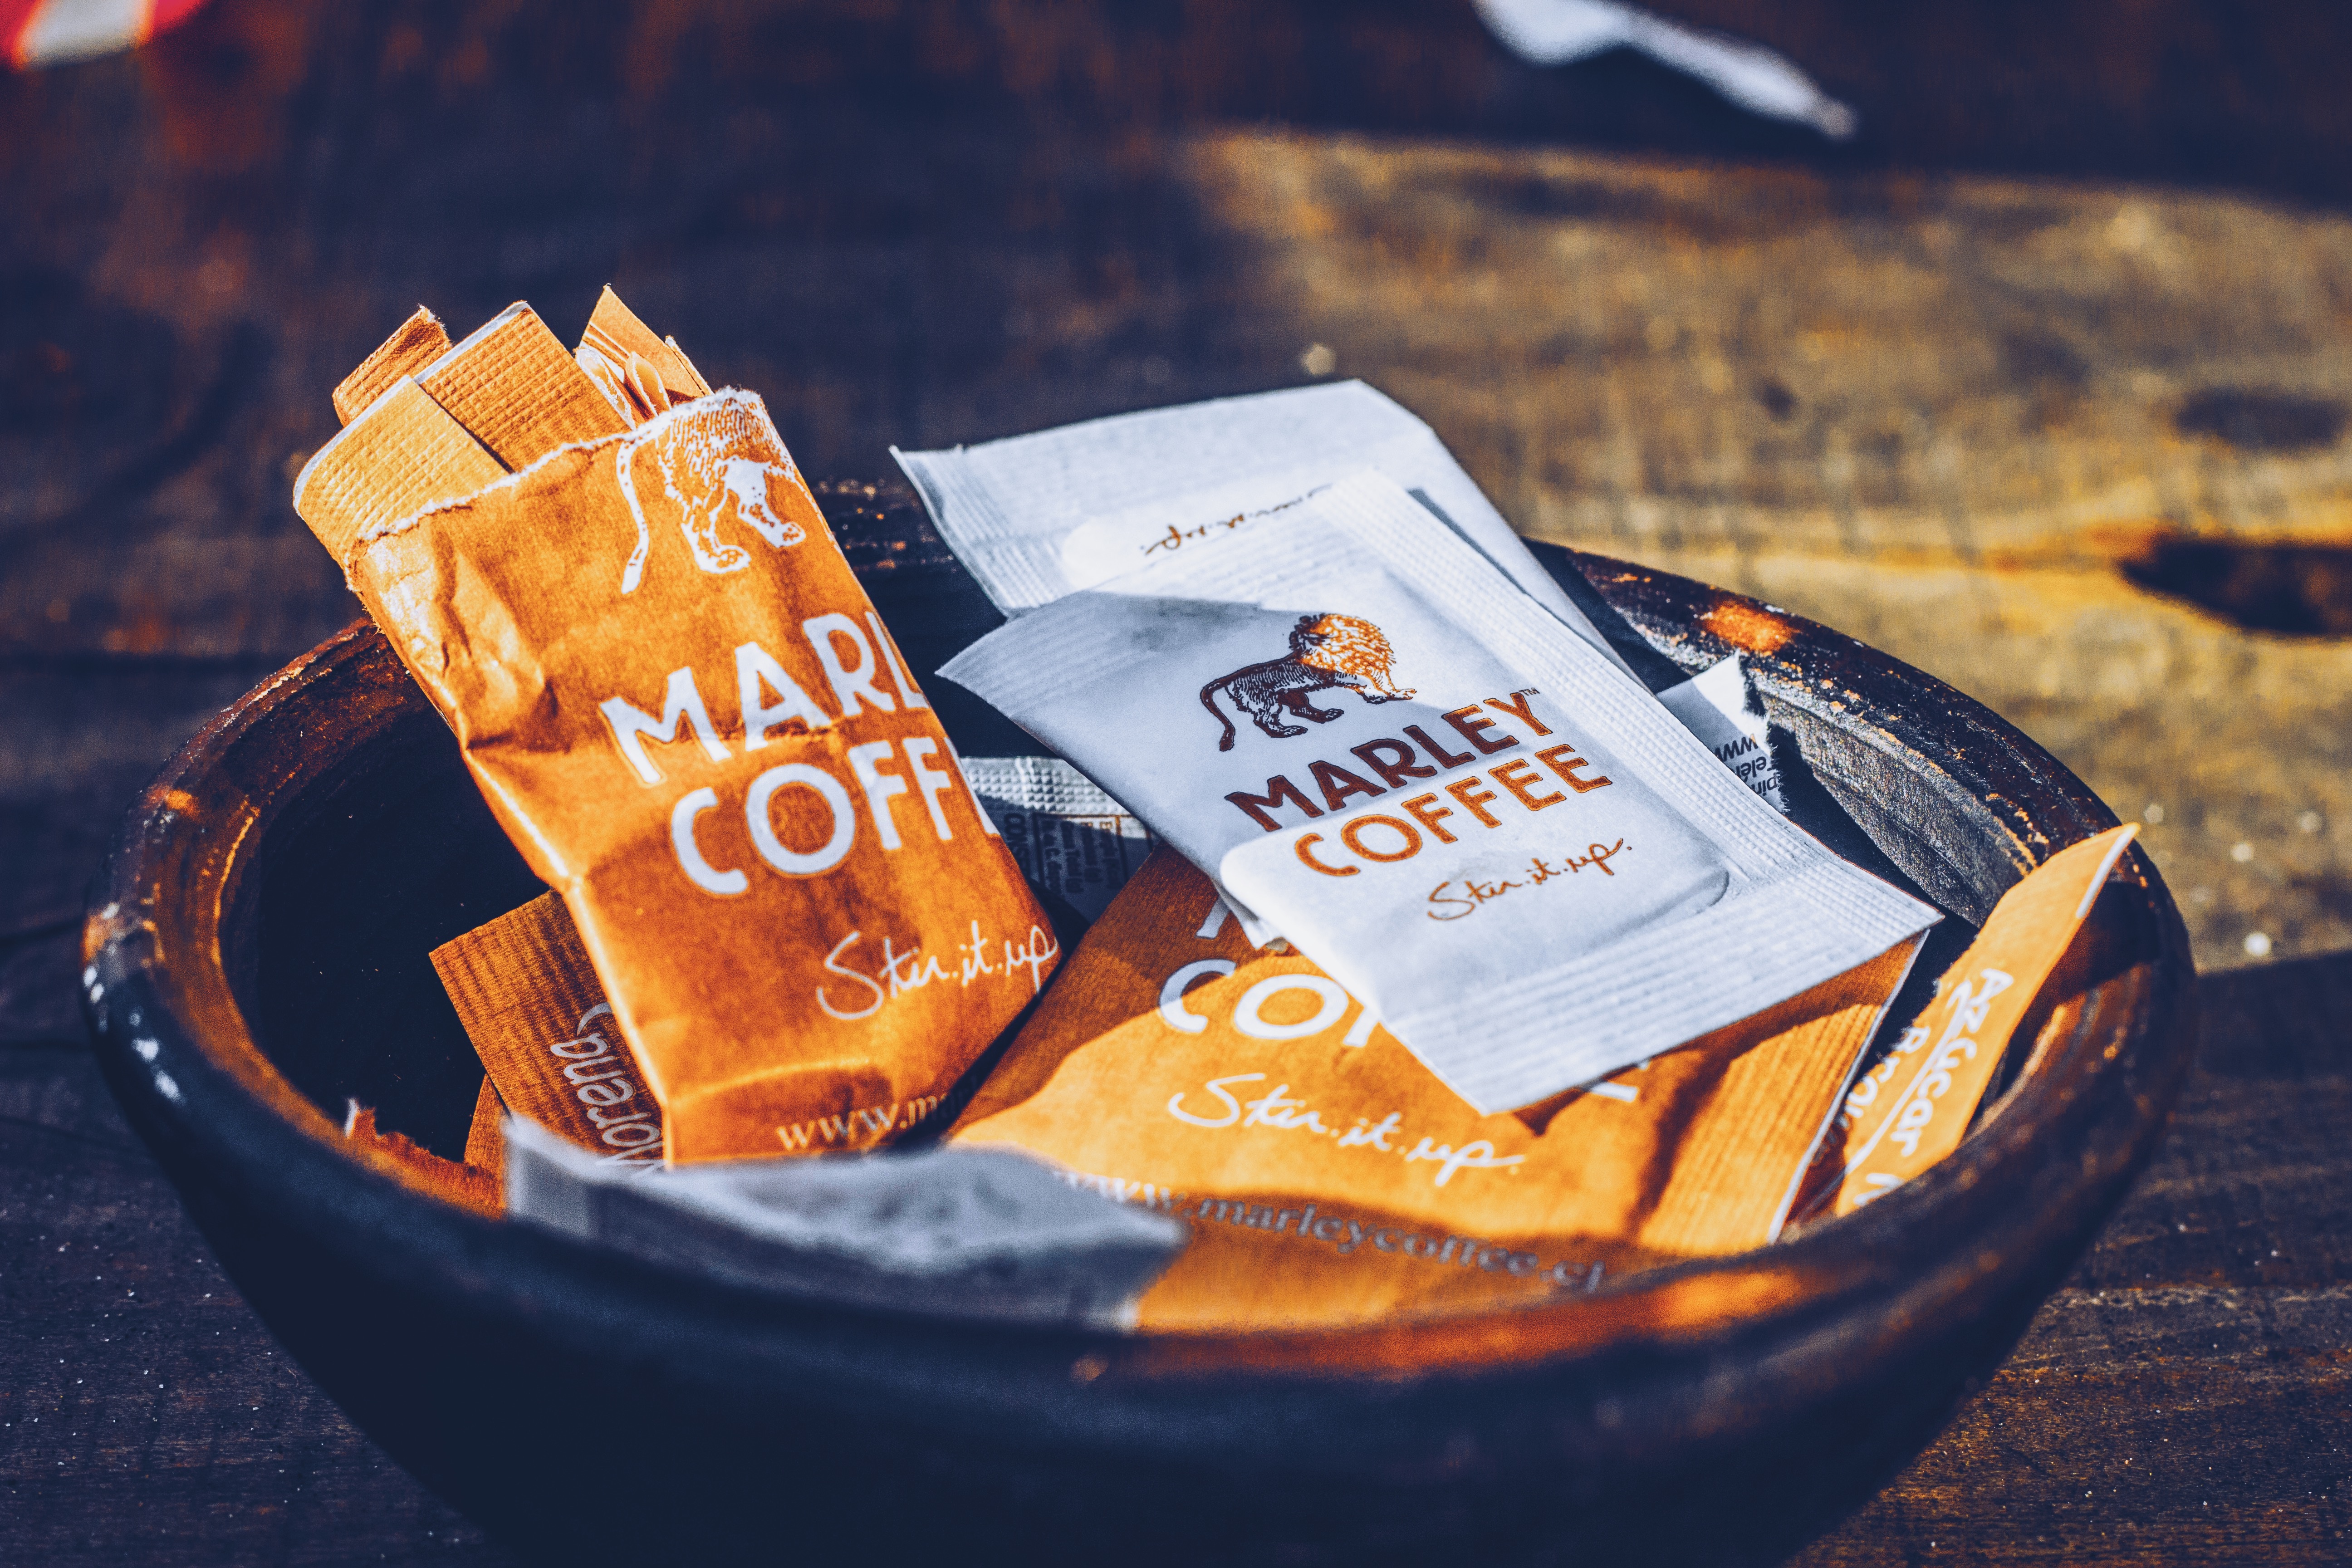
meal, food, drink, breakfast, dessert, sweetness, flavor, snack food